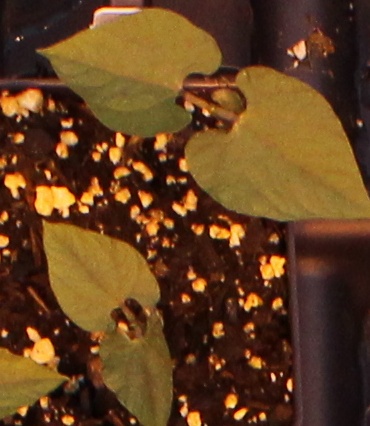
Label: Blackbean